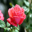
Label: rose